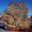
Label: maple_tree